Drought deciduous

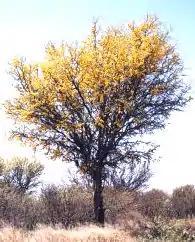
"Geoffroea decorticans" is both cold and drought deciduous: it loses its leaves in winter as well as during particularly dry summers

Drought deciduous, or drought semi-deciduous plants refers to plants that shed their leaves during periods of drought or in the dry season. This phenomenon is a natural process of plants and is caused due to the limitation of water around the environment where the plant is situated. In the spectrum of botany, deciduous is defined as a certain plant species that carry out abscission, the shedding of leaves of a plant or tree either due to age or other factors that causes the plant to regard these leaves as useless or not worth keeping over the course of a year. Deciduous plants can also be categorised differently than their adaptation to drought or dry seasons, which can be temperate deciduous during cold seasons, and in contrast to evergreen plants which do not shed leaves annually, possessing green leaves throughout the year.